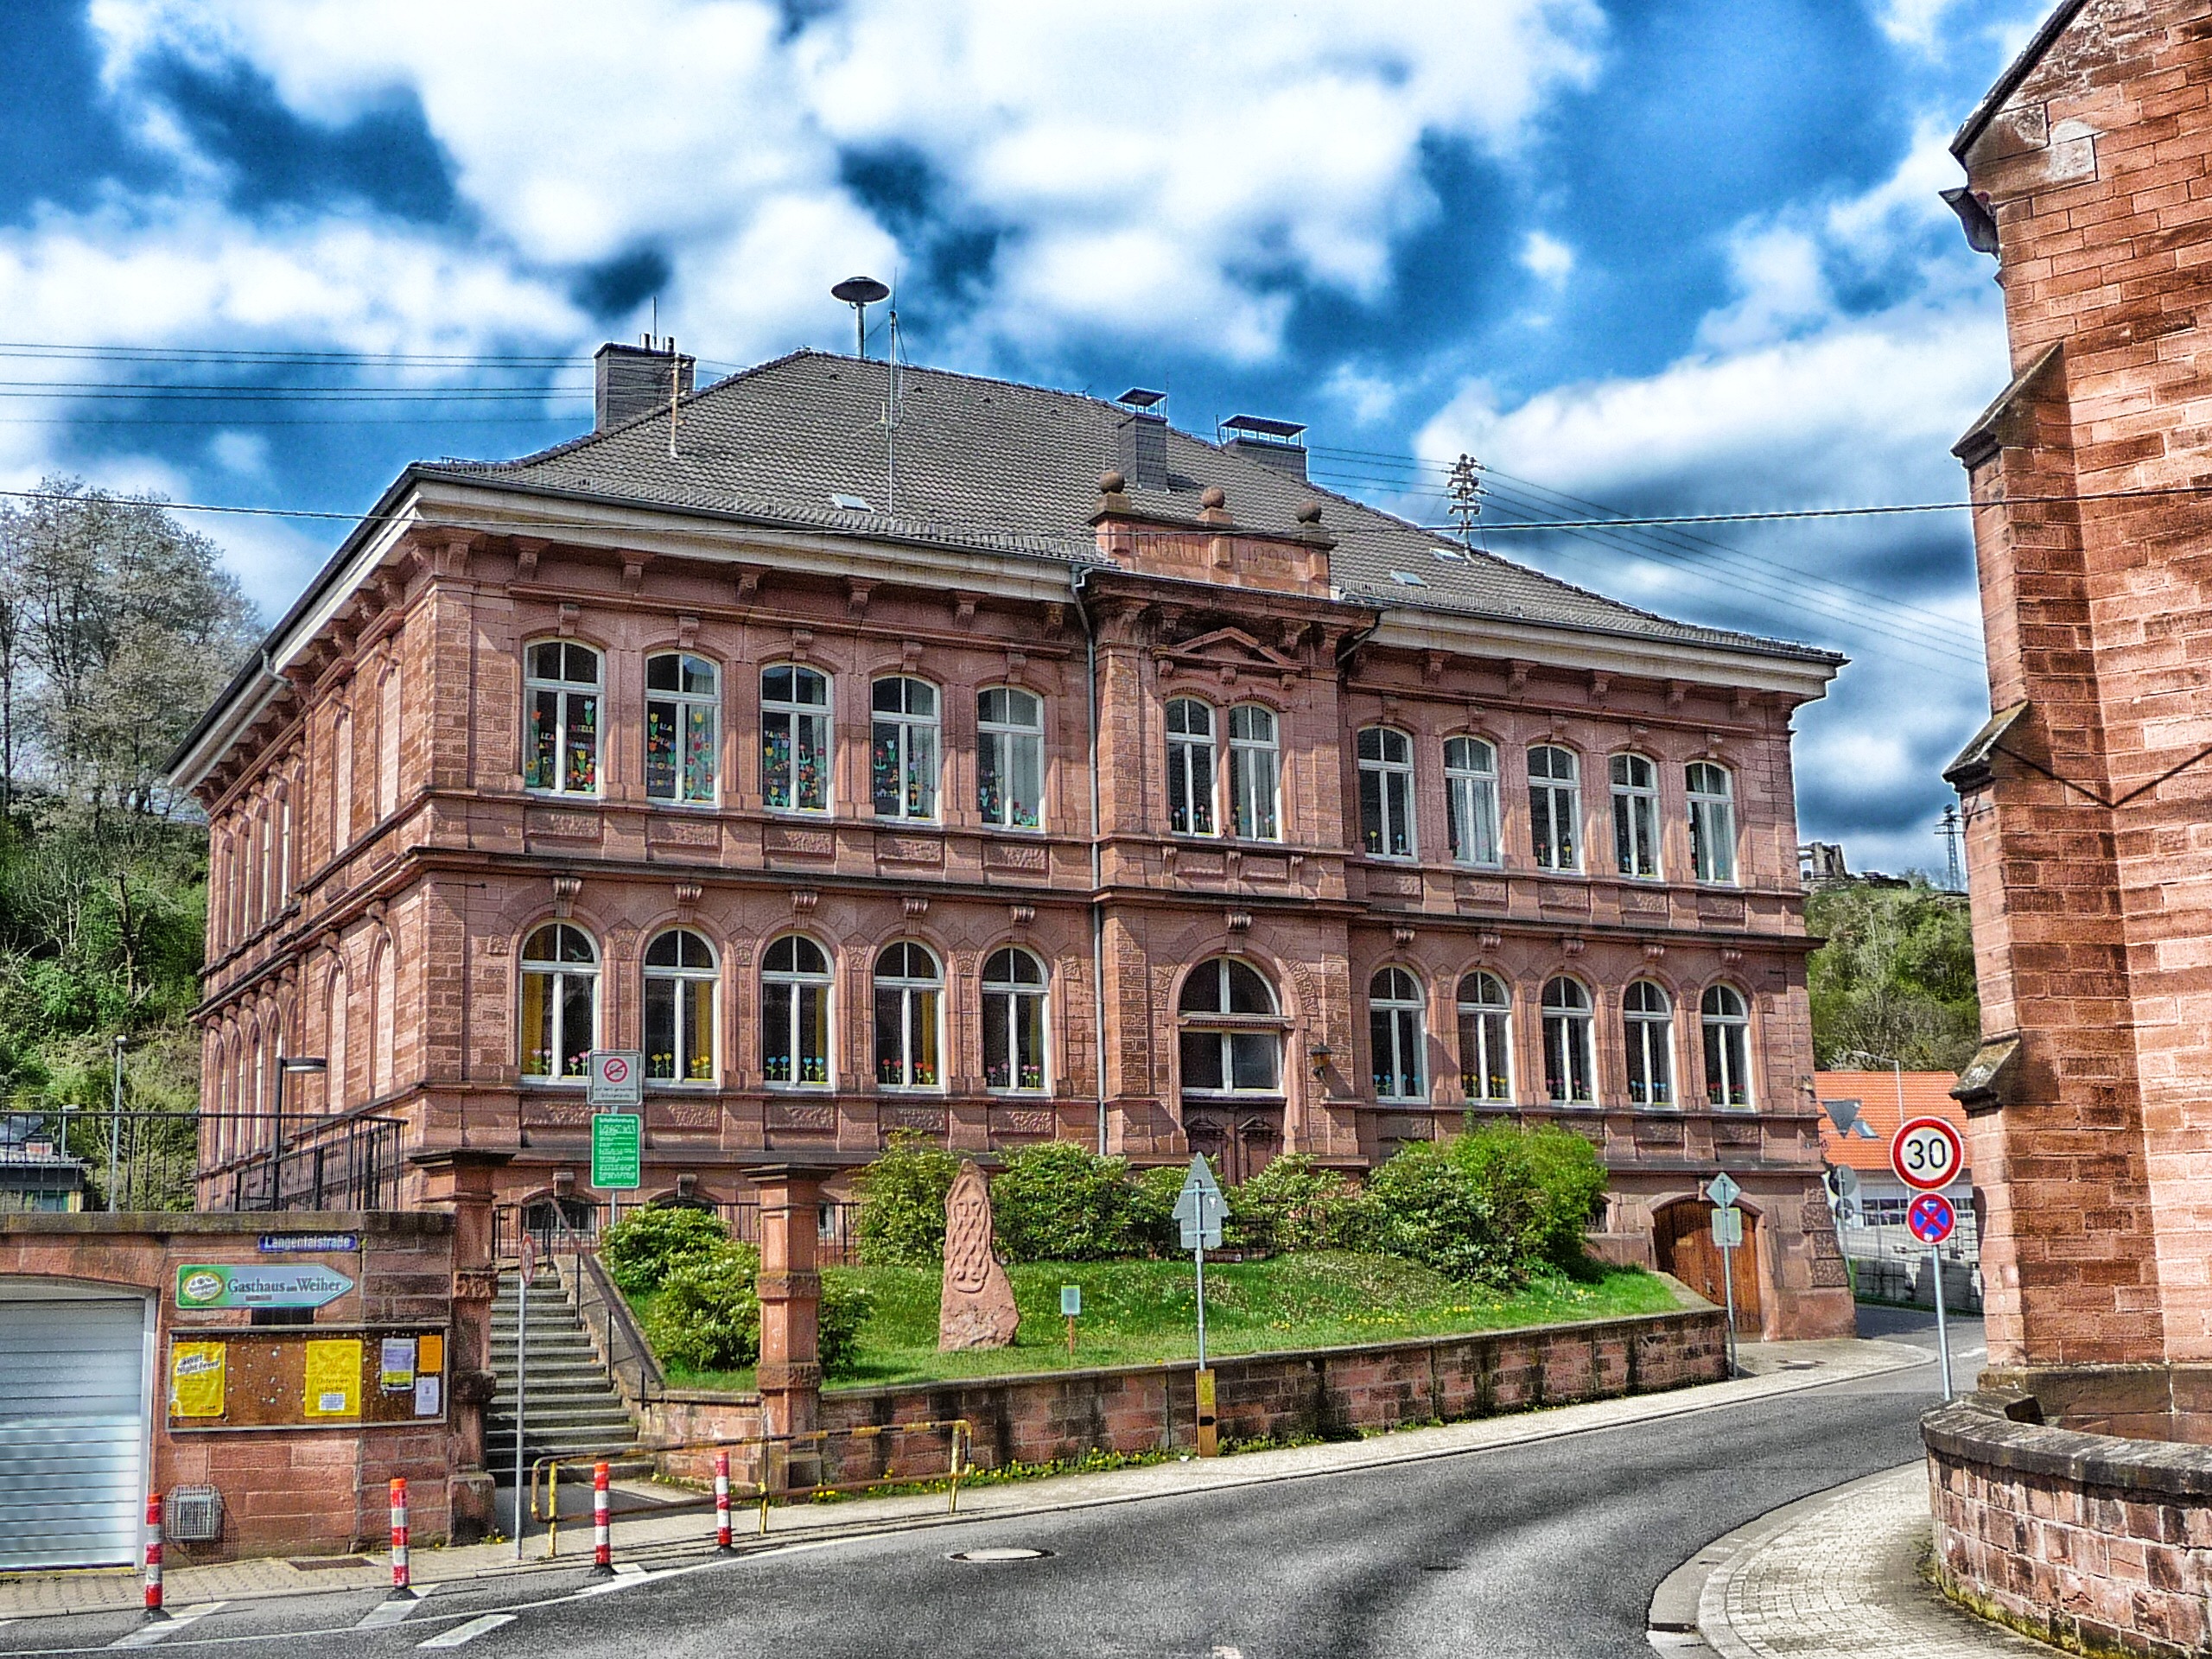
architecture, sky, street, mansion, town, building, palace, city, urban, cityscape, downtown, suburb, landmark, facade, outside, hdr, clouds, germany, school, tourist attraction, estate, neighbourhood, urban area, residential area, human settlement, weidenthal